2005–06 Yeovil Town F.C. season

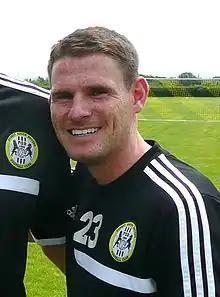
Midfielder Anthony Barry joined from Accrington Stanley on deadline day.

The opening of the January transfer window saw Yeovil loan out Michael Rose to Scunthorpe United until the end of the season. Three goals from Phil Jevons were enough for Yeovil to record back-to-back victories to begin January, 1–0 away at Doncaster Rovers, and 2–0 at home to Hartlepool United. On 7 January, Nigerian international defender Efe Sodje left the club for Southend United for an undisclosed fee. Subsequently, on 11 January, midfielder Lee Johnson also left the club for Scottish Premier League side Heart of Midlothian for £50,000. On 14 January, Yeovil drew 1–1 with Milton Keynes Dons. Subsequently, Yeovil announced the signing of new owner David Webb's son, Daniel on an 18-month contract. On 20 January, midfielder Darren Way left the club, after a bid of £150,000 from Swansea City was accepted. Yeovil's final match of January saw them lose 1–0 at home to Bradford City. The end of the month saw the club award youth team graduate Gavin McCallum his first professional contract, the Canada under-20 international signing an 18-month deal. The club also announced the departure of defender Luke Oliver to Stevenage Borough for a fee of £15,000. The end of the transfer window saw Yeovil complete three signings, former Jamaica under-23 defender Bradley Thomas signed from Eastleigh on a free transfer, Accrington Stanley midfielder Anthony Barry for an undisclosed fee, and former Derby County defender Jamie Vincent on a short-term contract.